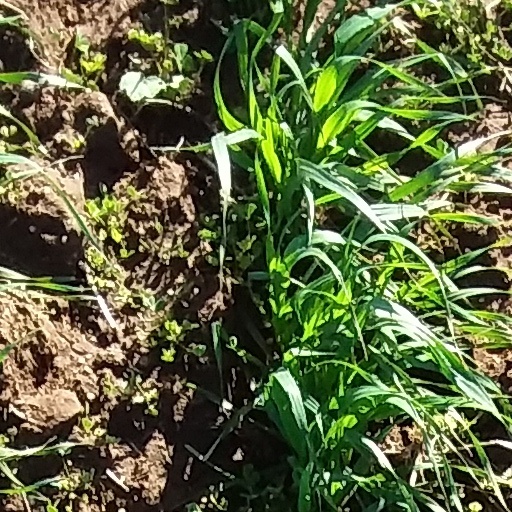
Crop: wheat